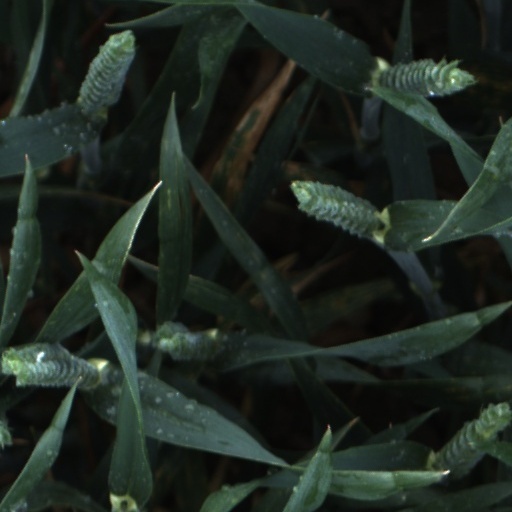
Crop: wheat